Llangernyw Yew

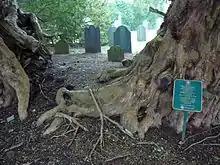
Split trunk section where the church oil tank was formerly located

This yew tree lives in the churchyard of St. Digain's Church in Llangernyw village. Although it is very hard to determine the age of yew trees, the churchyard gate holds a certificate from the Yew Tree Campaign in 2002, signed by David Bellamy, which states that "according to all the data we have to hand" the tree is dated to between 4,000 and 5,000 years old. David Bellamy used the same methods as he did when establishing the age of the Tisbury Yew in Wiltshire, including radiocarbon dating.